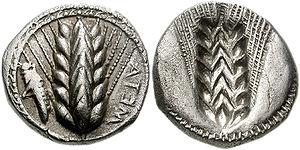
Les monnaies grecques antiques sont un témoignage à la fois abondant et varié de la civilisation grecque. Apparue en Asie Mineure à la fin du VIIᵉ siècle av. J.-C., la frappe monétaire est rapidement adoptée par les Grecs et se développe dans l'ensemble de leur sphère d'influence, de l'Égypte à l'Espagne en passant par la mer Noire.